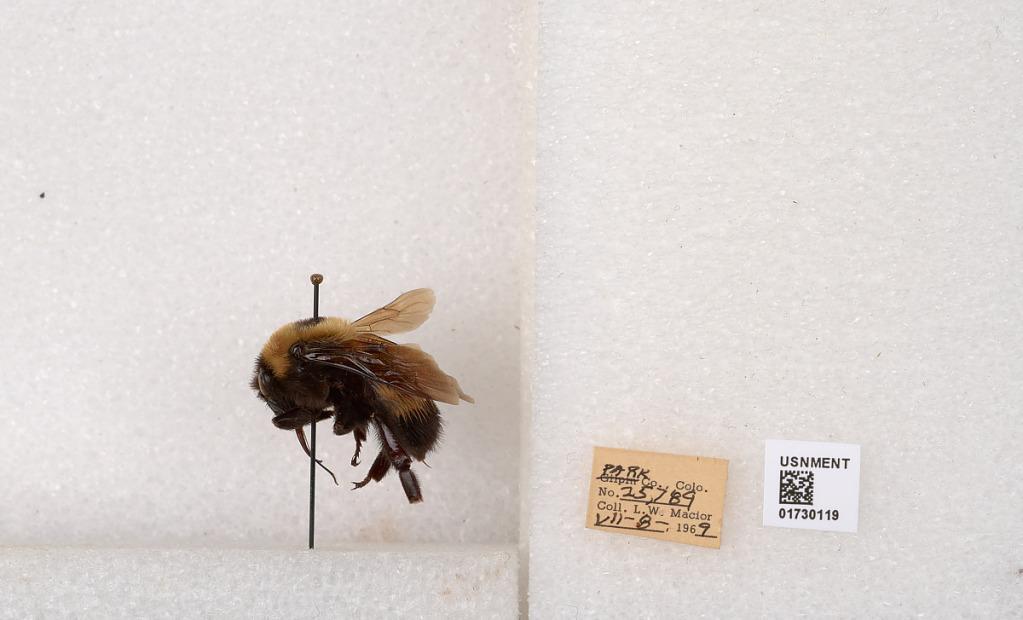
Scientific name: Bombus (Bombus) nevadensis Cresson